Yahya Ould Ahmed El Waghef

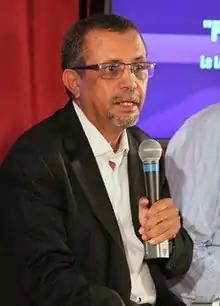
Waghef in 2012

Yahya Ould Ahmed El Waghef (born 1960) is a Mauritanian politician. He was appointed as Prime Minister of Mauritania on 6 May 2008, serving until the August 2008 coup d'état. Yahya is also President of the National Pact for Democracy and Development (ADIL), and he was Secretary-General of the Presidency from 2007 to 2008.